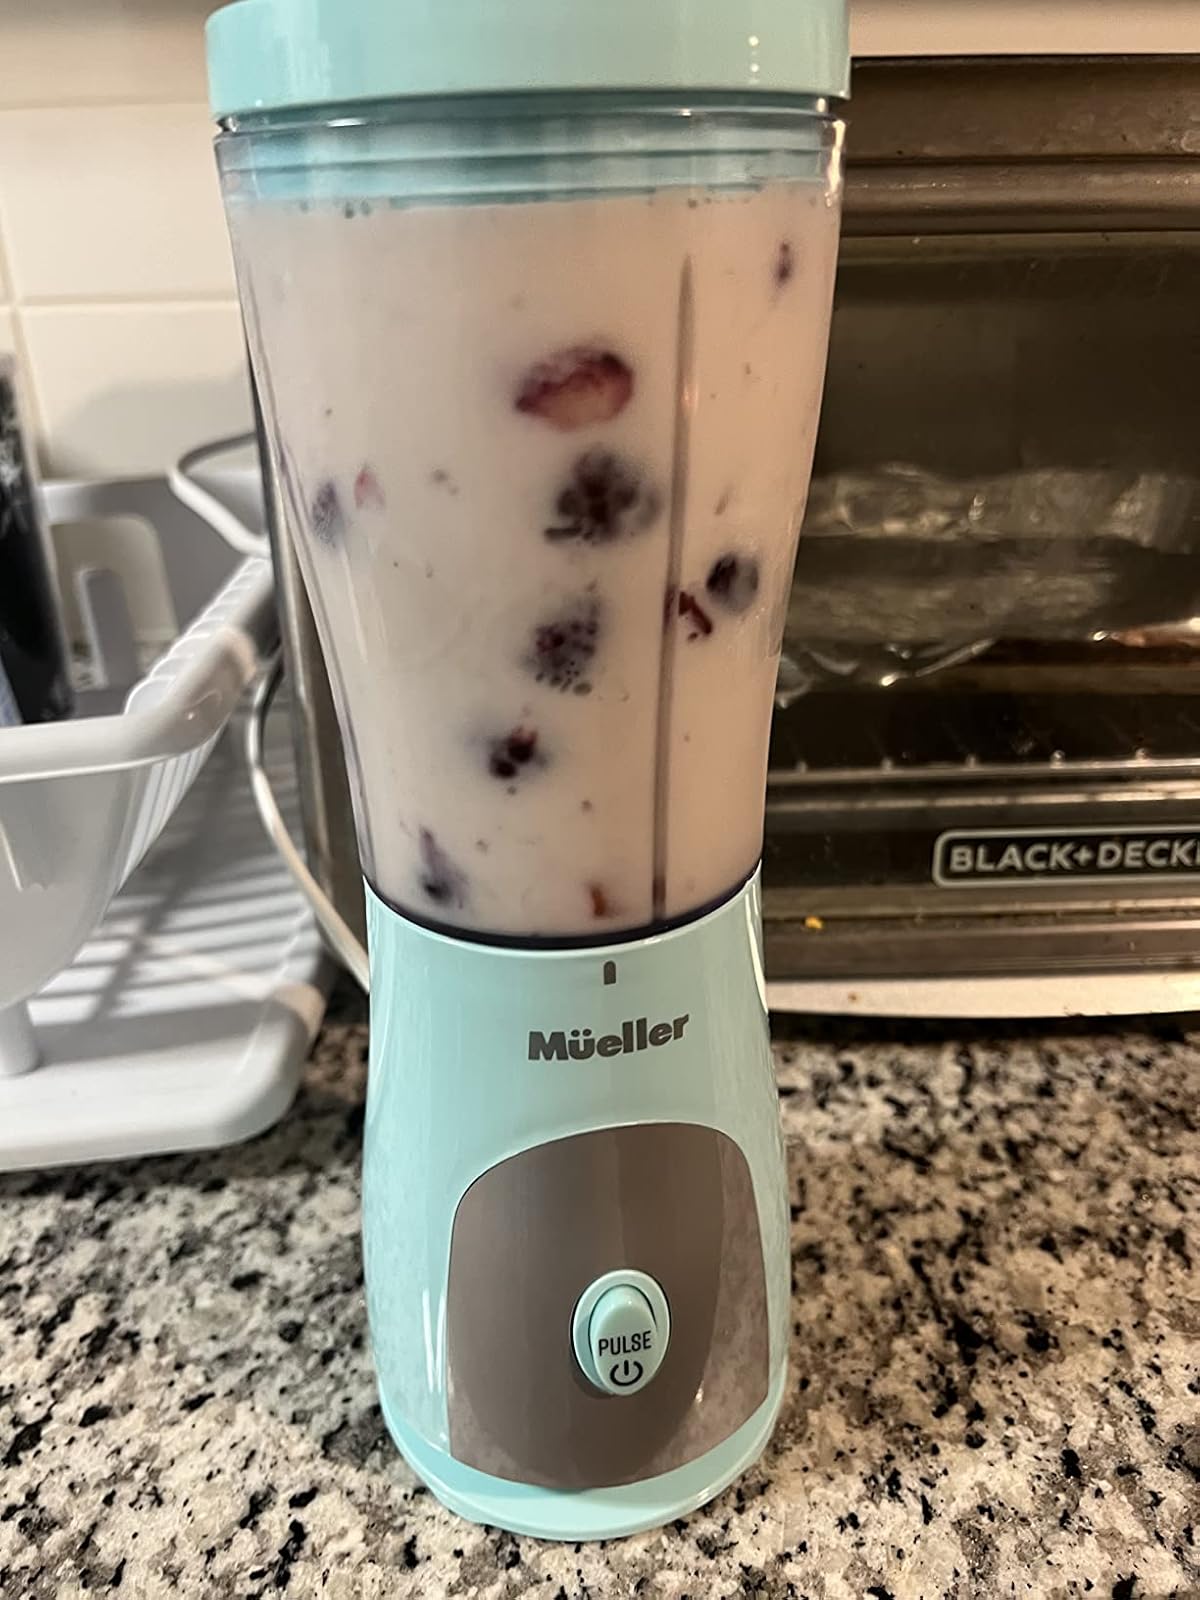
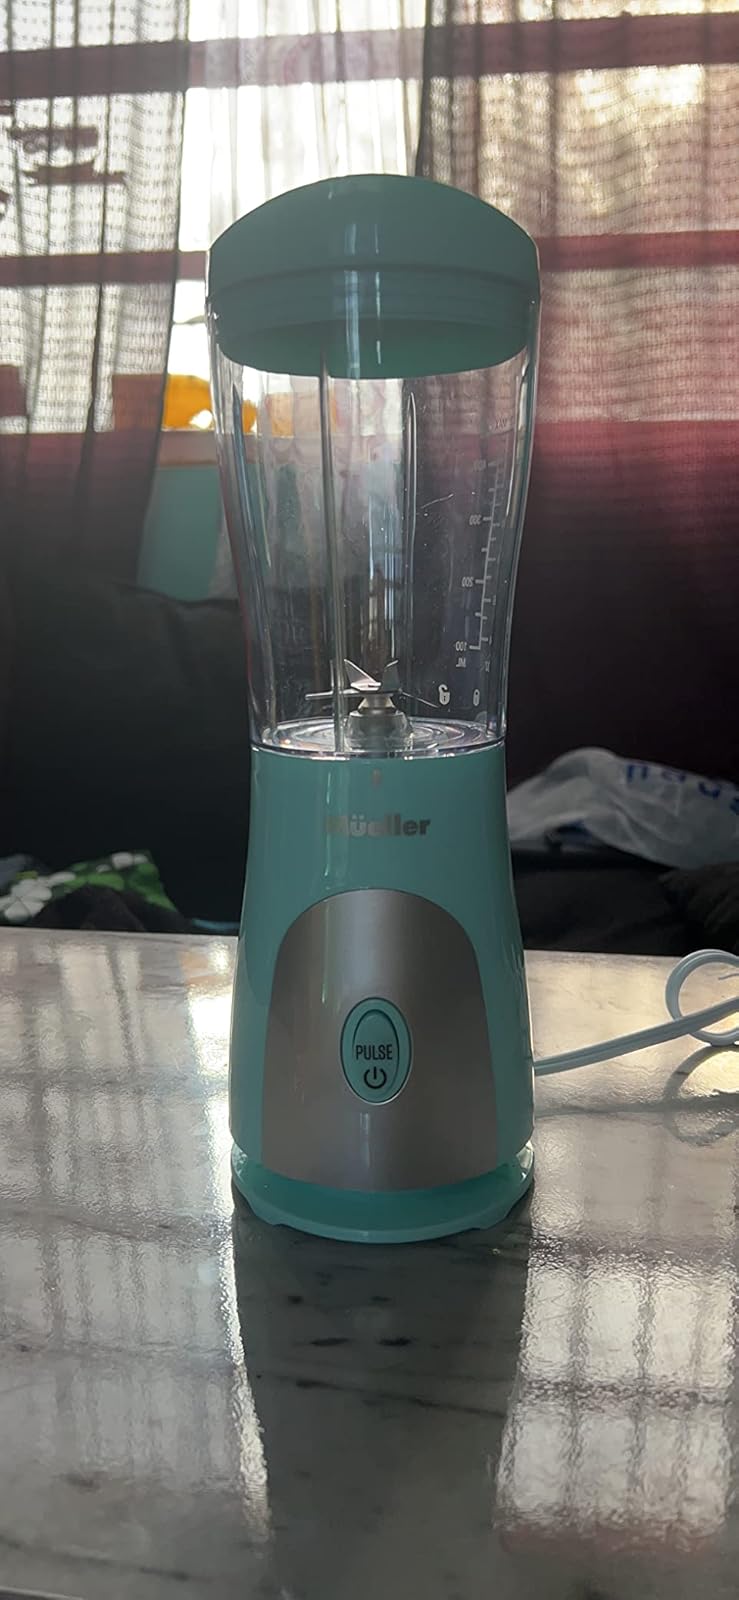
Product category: items_blender
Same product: yes